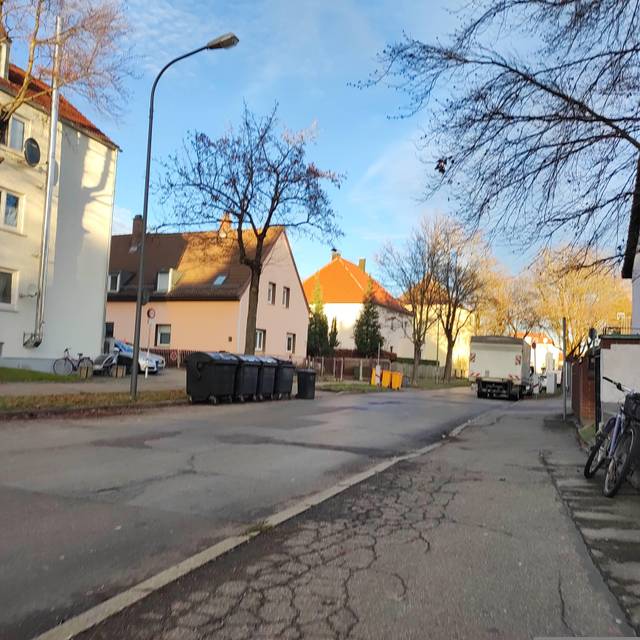
Region: Germany
Coordinates: 48.385, 10.926